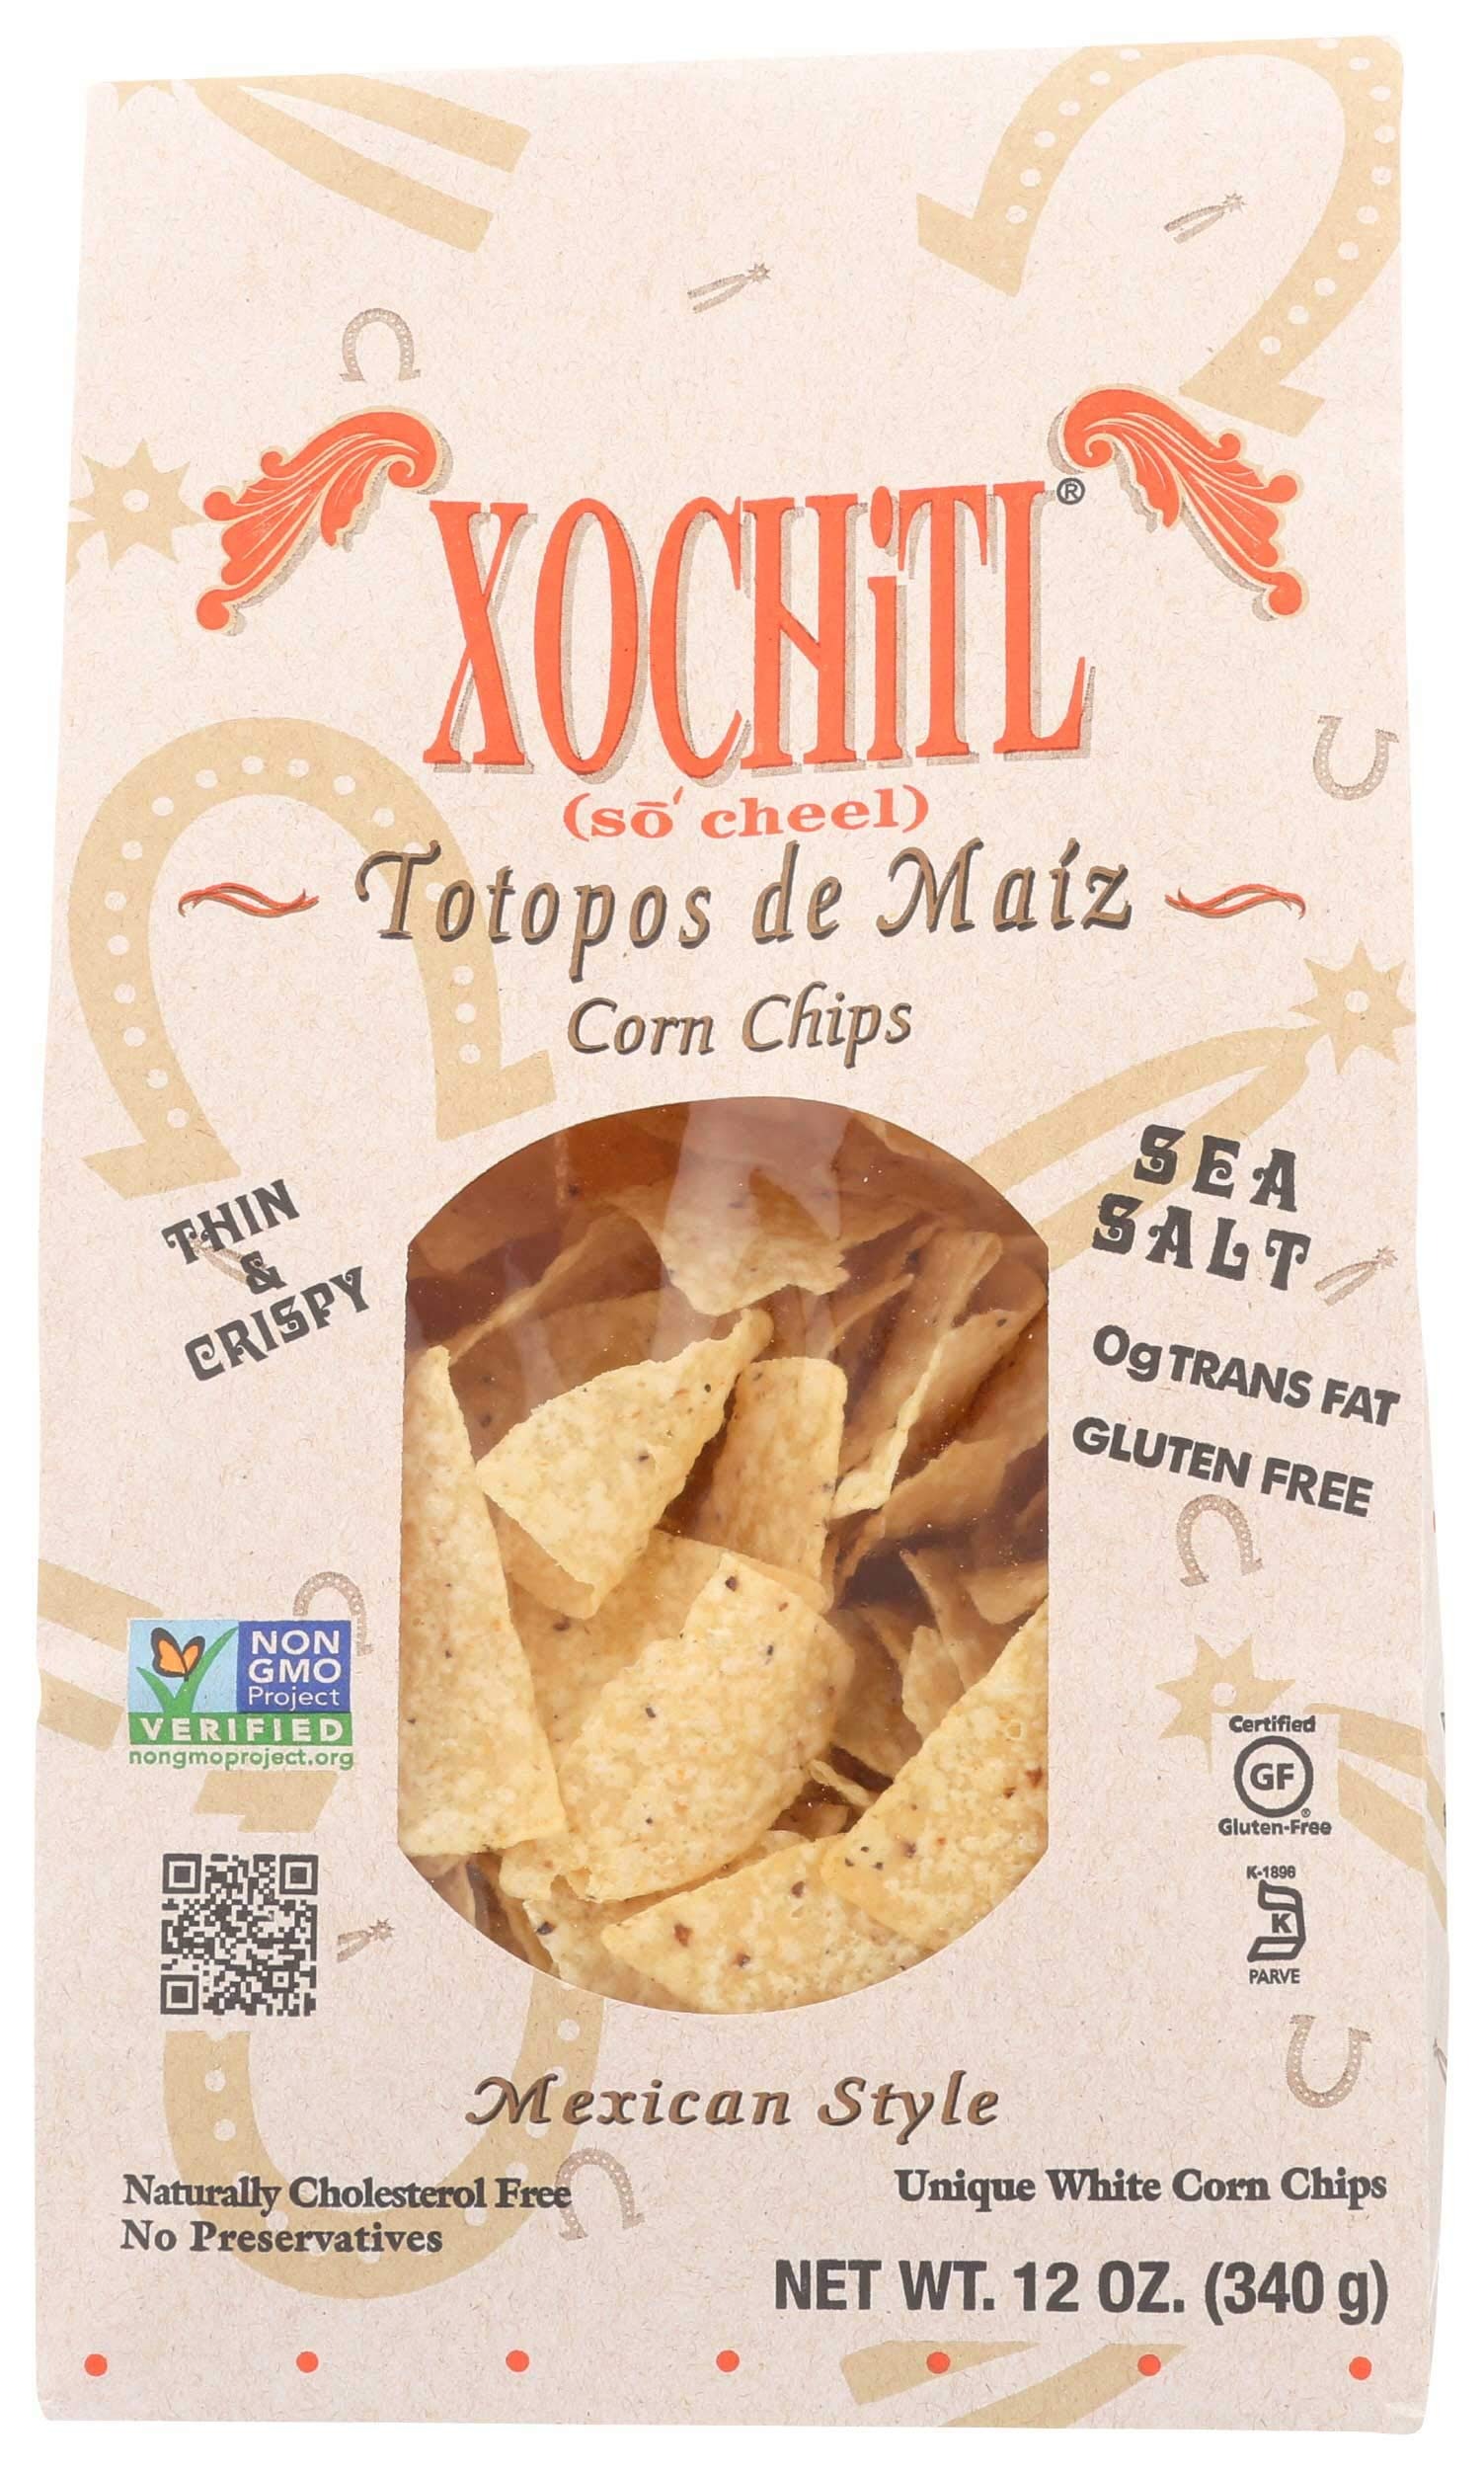
Item Name: Xochitl Salted Corn Chips, 12 Ounce - 10 per case.
Bullet Point: Xochitl Sea Salt Flavored Corn Chips, Mexican Style, Non GMO, Gluten Free, 12 Ounces (Pack Of 10)
Value: 120.0
Unit: Ounce

Price: 71.97